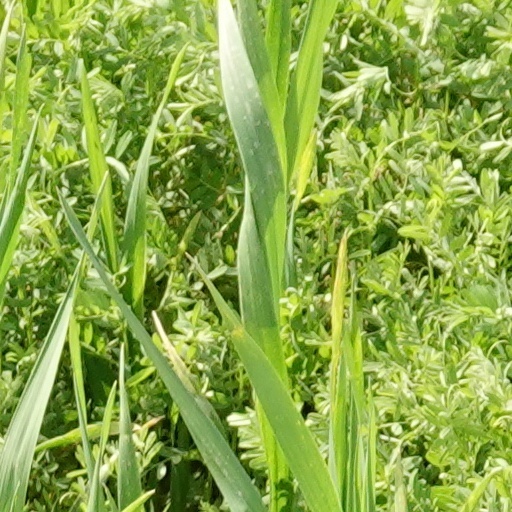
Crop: wheat